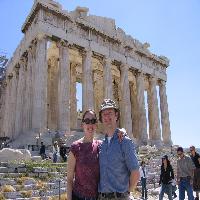
Weather: sun or clear